Nina Gage

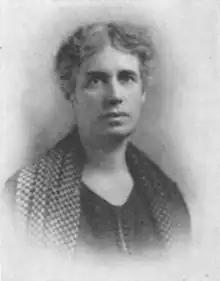
Nina Gage, c. 1925

Nina Diadamia Gage (June 9, 1883 – October 18, 1946) was an American nurse who was a leading teacher of modern nursing in China, and ran a nursing school in Hunan province. She was president of the International Council of Nurses from 1925 to 1929. After returning from China to the US in 1927 she held various senior nursing posts in nursing education.